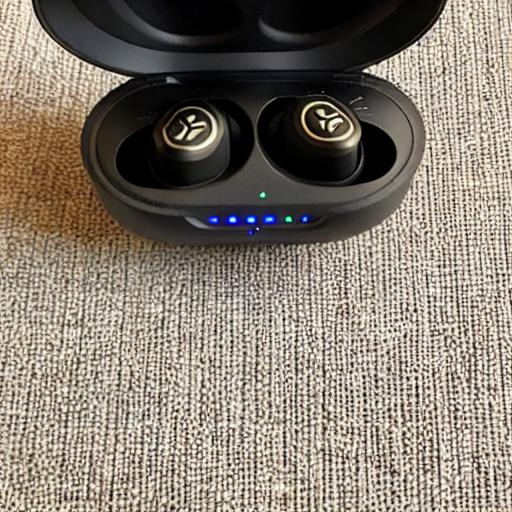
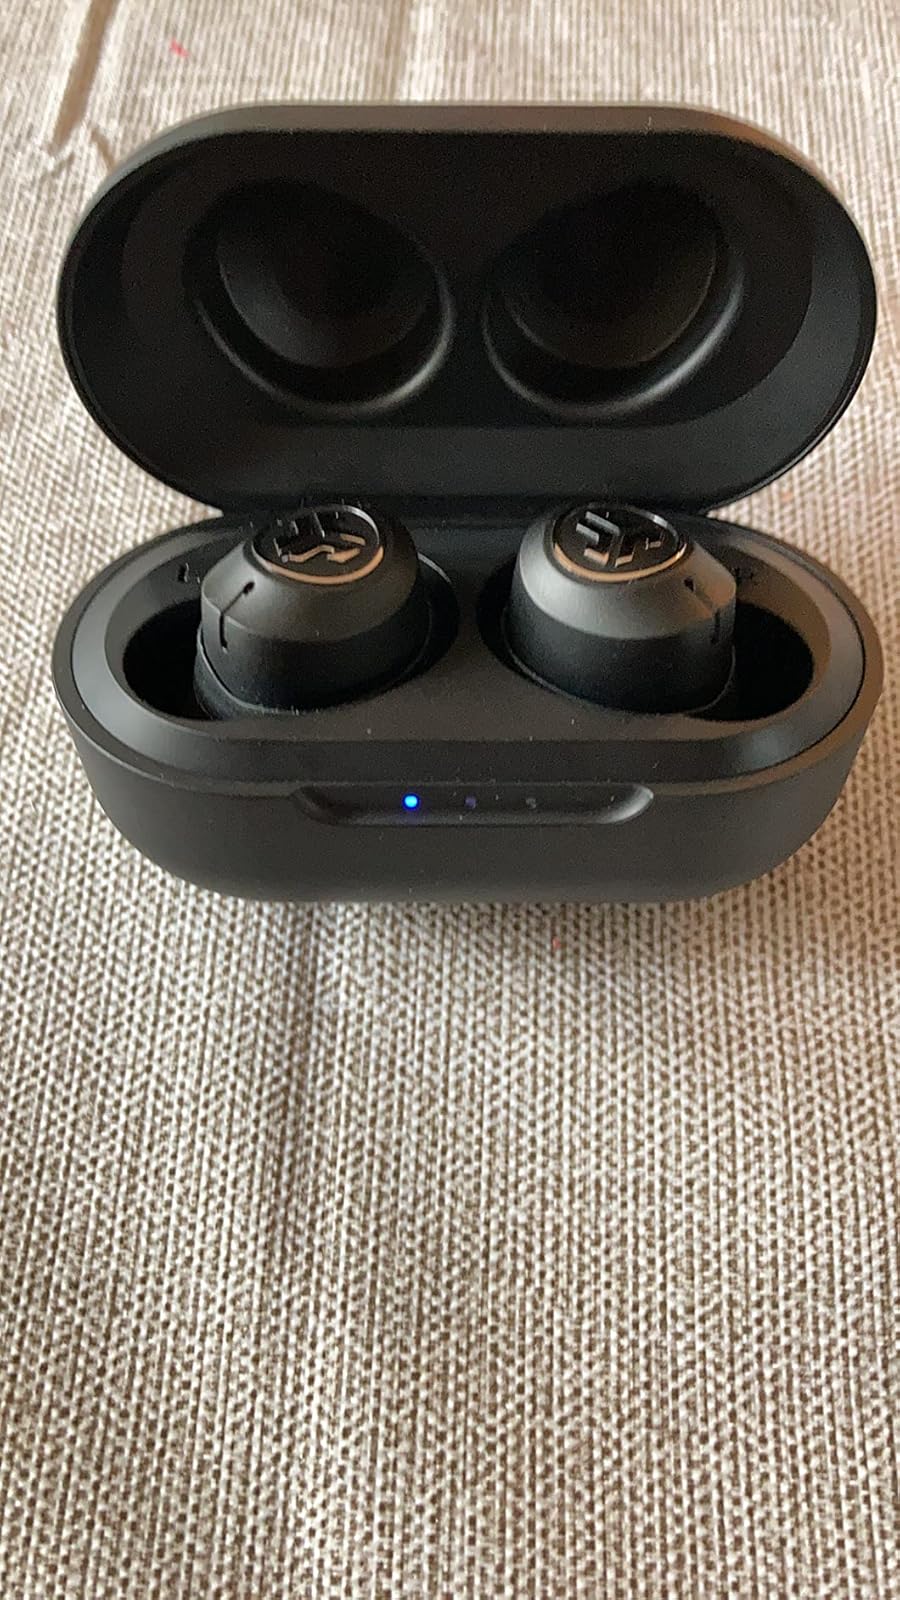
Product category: earbuds
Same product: no